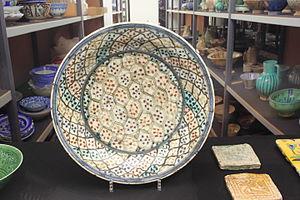
Ariana museum - Plat Iran (Tabriz ou Ispahan) - XVII ième siècle - Inventaire AR 2005-22 Pâte siliceuse, polychromie sous glaçure. Type Kubachi